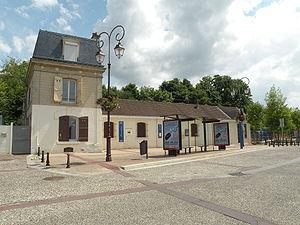
gare de Mériel, Val-d'Oise France
La gare de Mériel est une gare ferroviaire française de la ligne d'Ermont - Eaubonne à Valmondois, située dans la commune de Mériel.
Mériel est une commune française située dans le département du Val-d'Oise, en région Île-de-France.